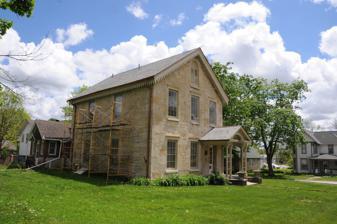
Building: J.G. and Elizabeth S. Vawter House
Country: United States of America
Year built: 1856
Historic house in Iowa, United States United States historic place J.G. and Elizabeth S. Vawter House U.S. National Register of Historic Places Show map of Iowa Show map of the United States Location 223 S. 1st St. Winterset, Iowa Coordinates 41°19′58″N 94°00′46″W / 41.33278°N 94.01278°W / 41.33278; -94.01278 Area less than one acre Built 1856 Built by Caleb Clark MPS Legacy in Stone: The Settlement Era of Madison County, Iowa TR NRHP reference No. 87001692 Added to NRHP September 29, 1987 The J.G. and Elizabeth S. Vawter House is a historic residence located in Winterset, Iowa , United States.  J.G. Vawter settled in Winterset in 1854 and was a local merchant.  His wife Elizabeth owned this house.  They left the community sometime before 1865.  This 2½-story structure is composed of locally quarried limestone .  Its construction is attributed to Caleb Clark, and it is the first mansion built in Madison County . It features a main entry with a protruding arched, hood mold and a fan-shaped transom , large windows on the south elevation, lintels with cornices , two stone chimneys, a louvred attic window, and icicle -shaped bargeboards .  The house was listed on the National Register of Historic Places in 1987. References